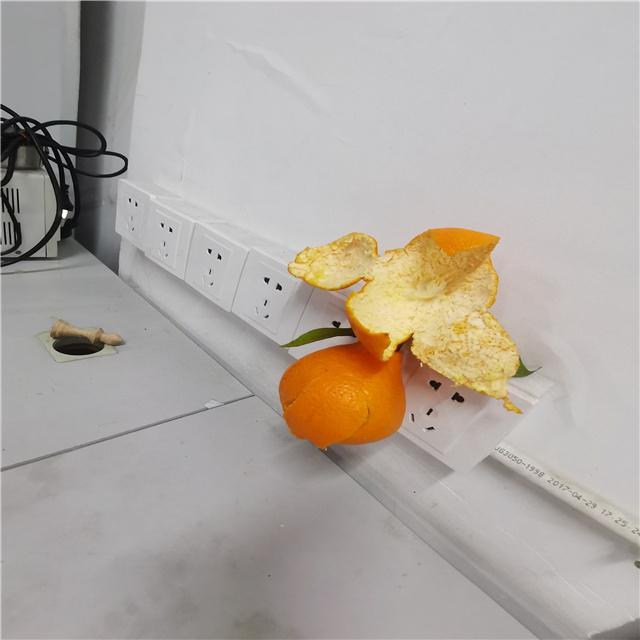
Label: peels